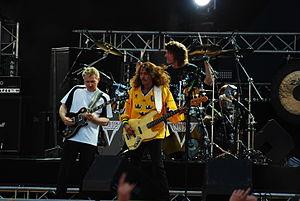
Triumph est un groupe de hard rock canadien, originaire de Mississauga. Huit des albums du groupe sont certifiés disques d'or ou plus. Le groupe est plus d'une fois nommé pour le Juno Award, incluant le « prix du groupe de l'année » en 1979, 1985, 1986 et 1987. L'album le plus célèbre du groupe est Thunder Seven, sorti en 1984 et contenant le titre à succès Follow Your Heart.